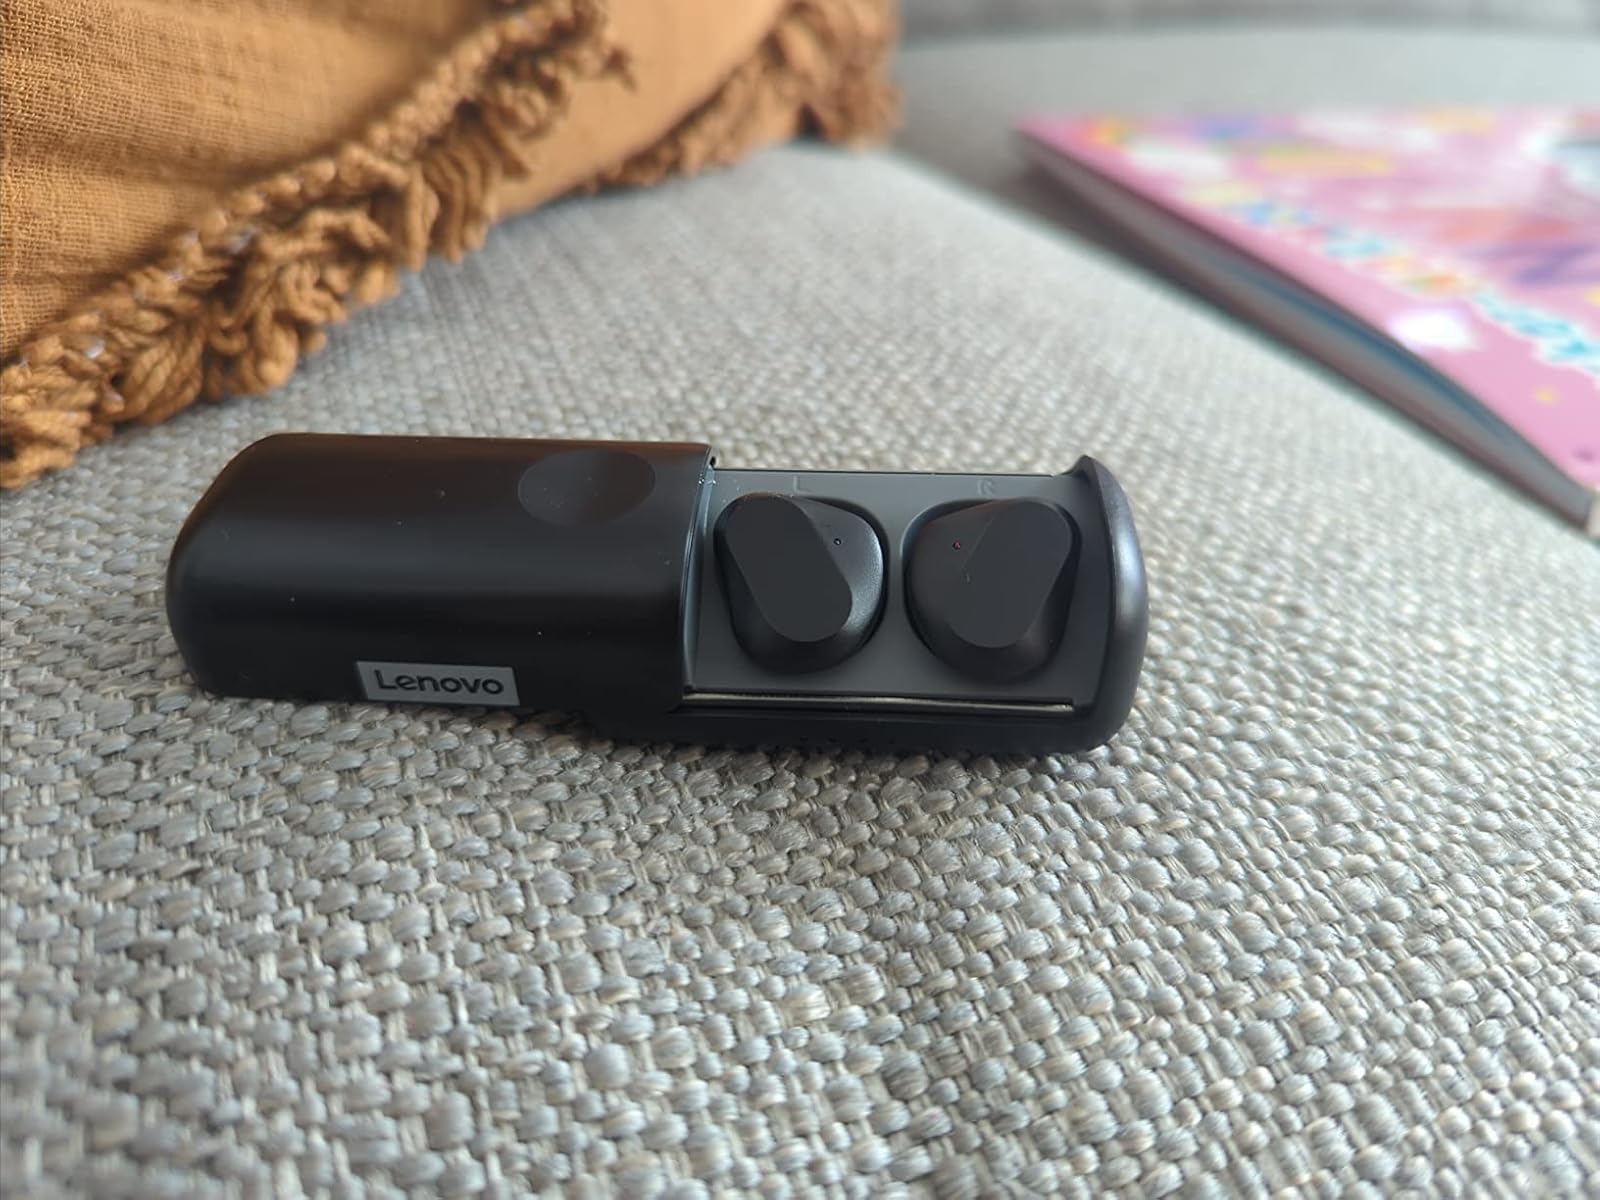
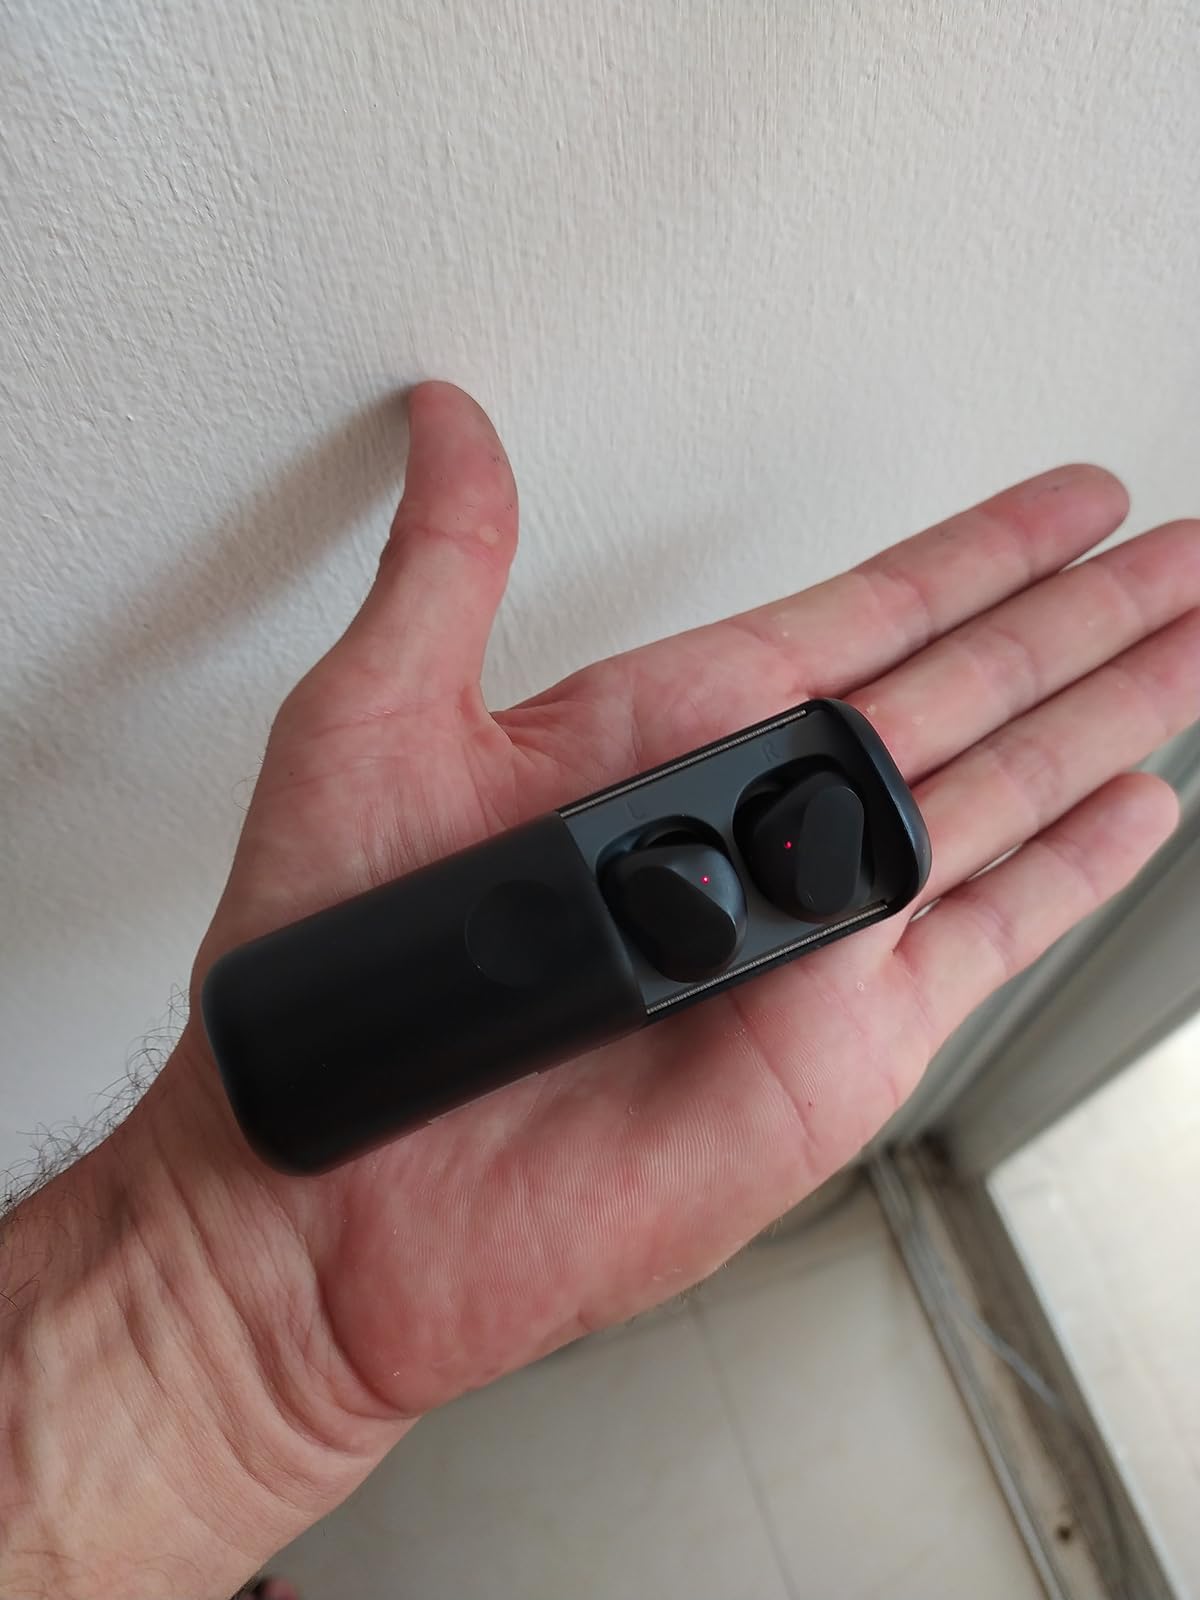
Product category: earbuds
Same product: yes